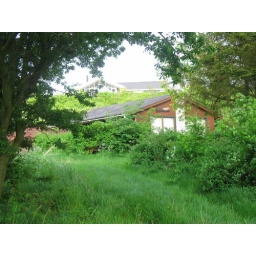
house in green